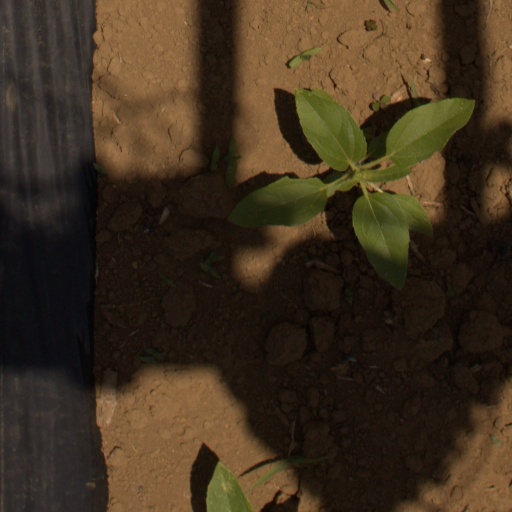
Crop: Jerusalem artichoke